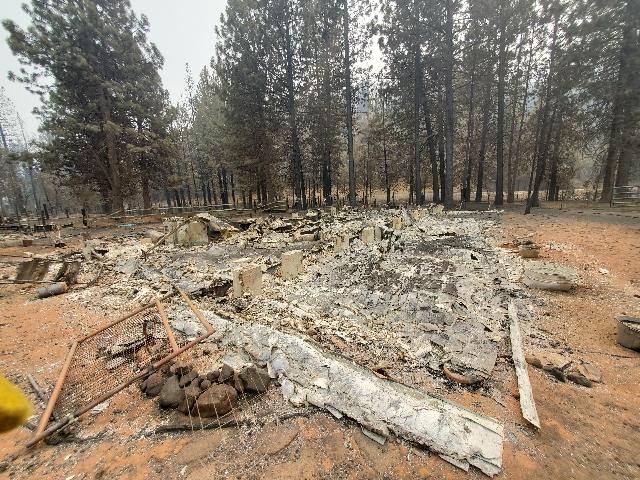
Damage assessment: destroyed